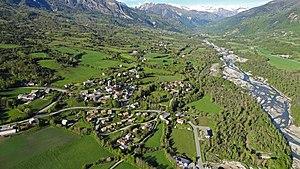
Commune de Chabottes département des Hautes Alpes
Chabottes est une commune française située dans le département des Hautes-Alpes, en région Provence-Alpes-Côte d'Azur.